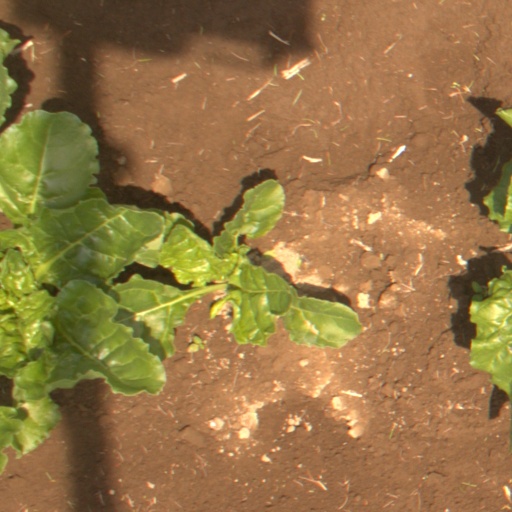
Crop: sugar beet